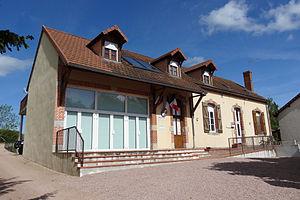
Saint-Voir est une commune française, située dans le département de l'Allier en région Auvergne-Rhône-Alpes.